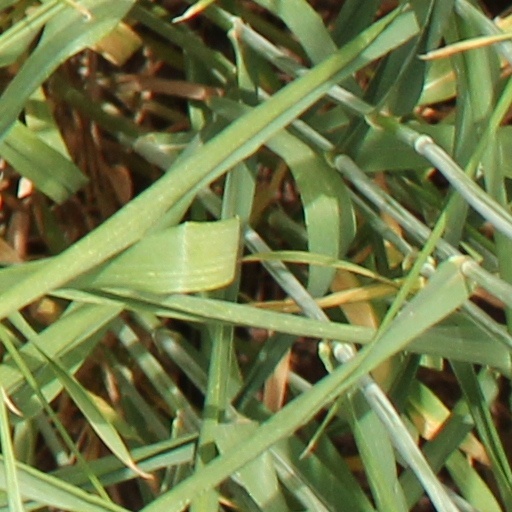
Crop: wheat